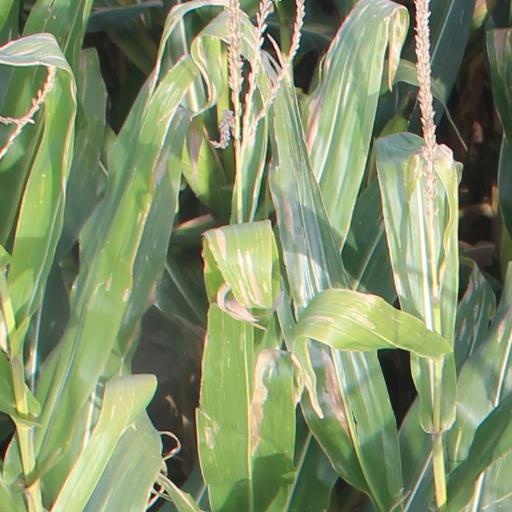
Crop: maize; corn